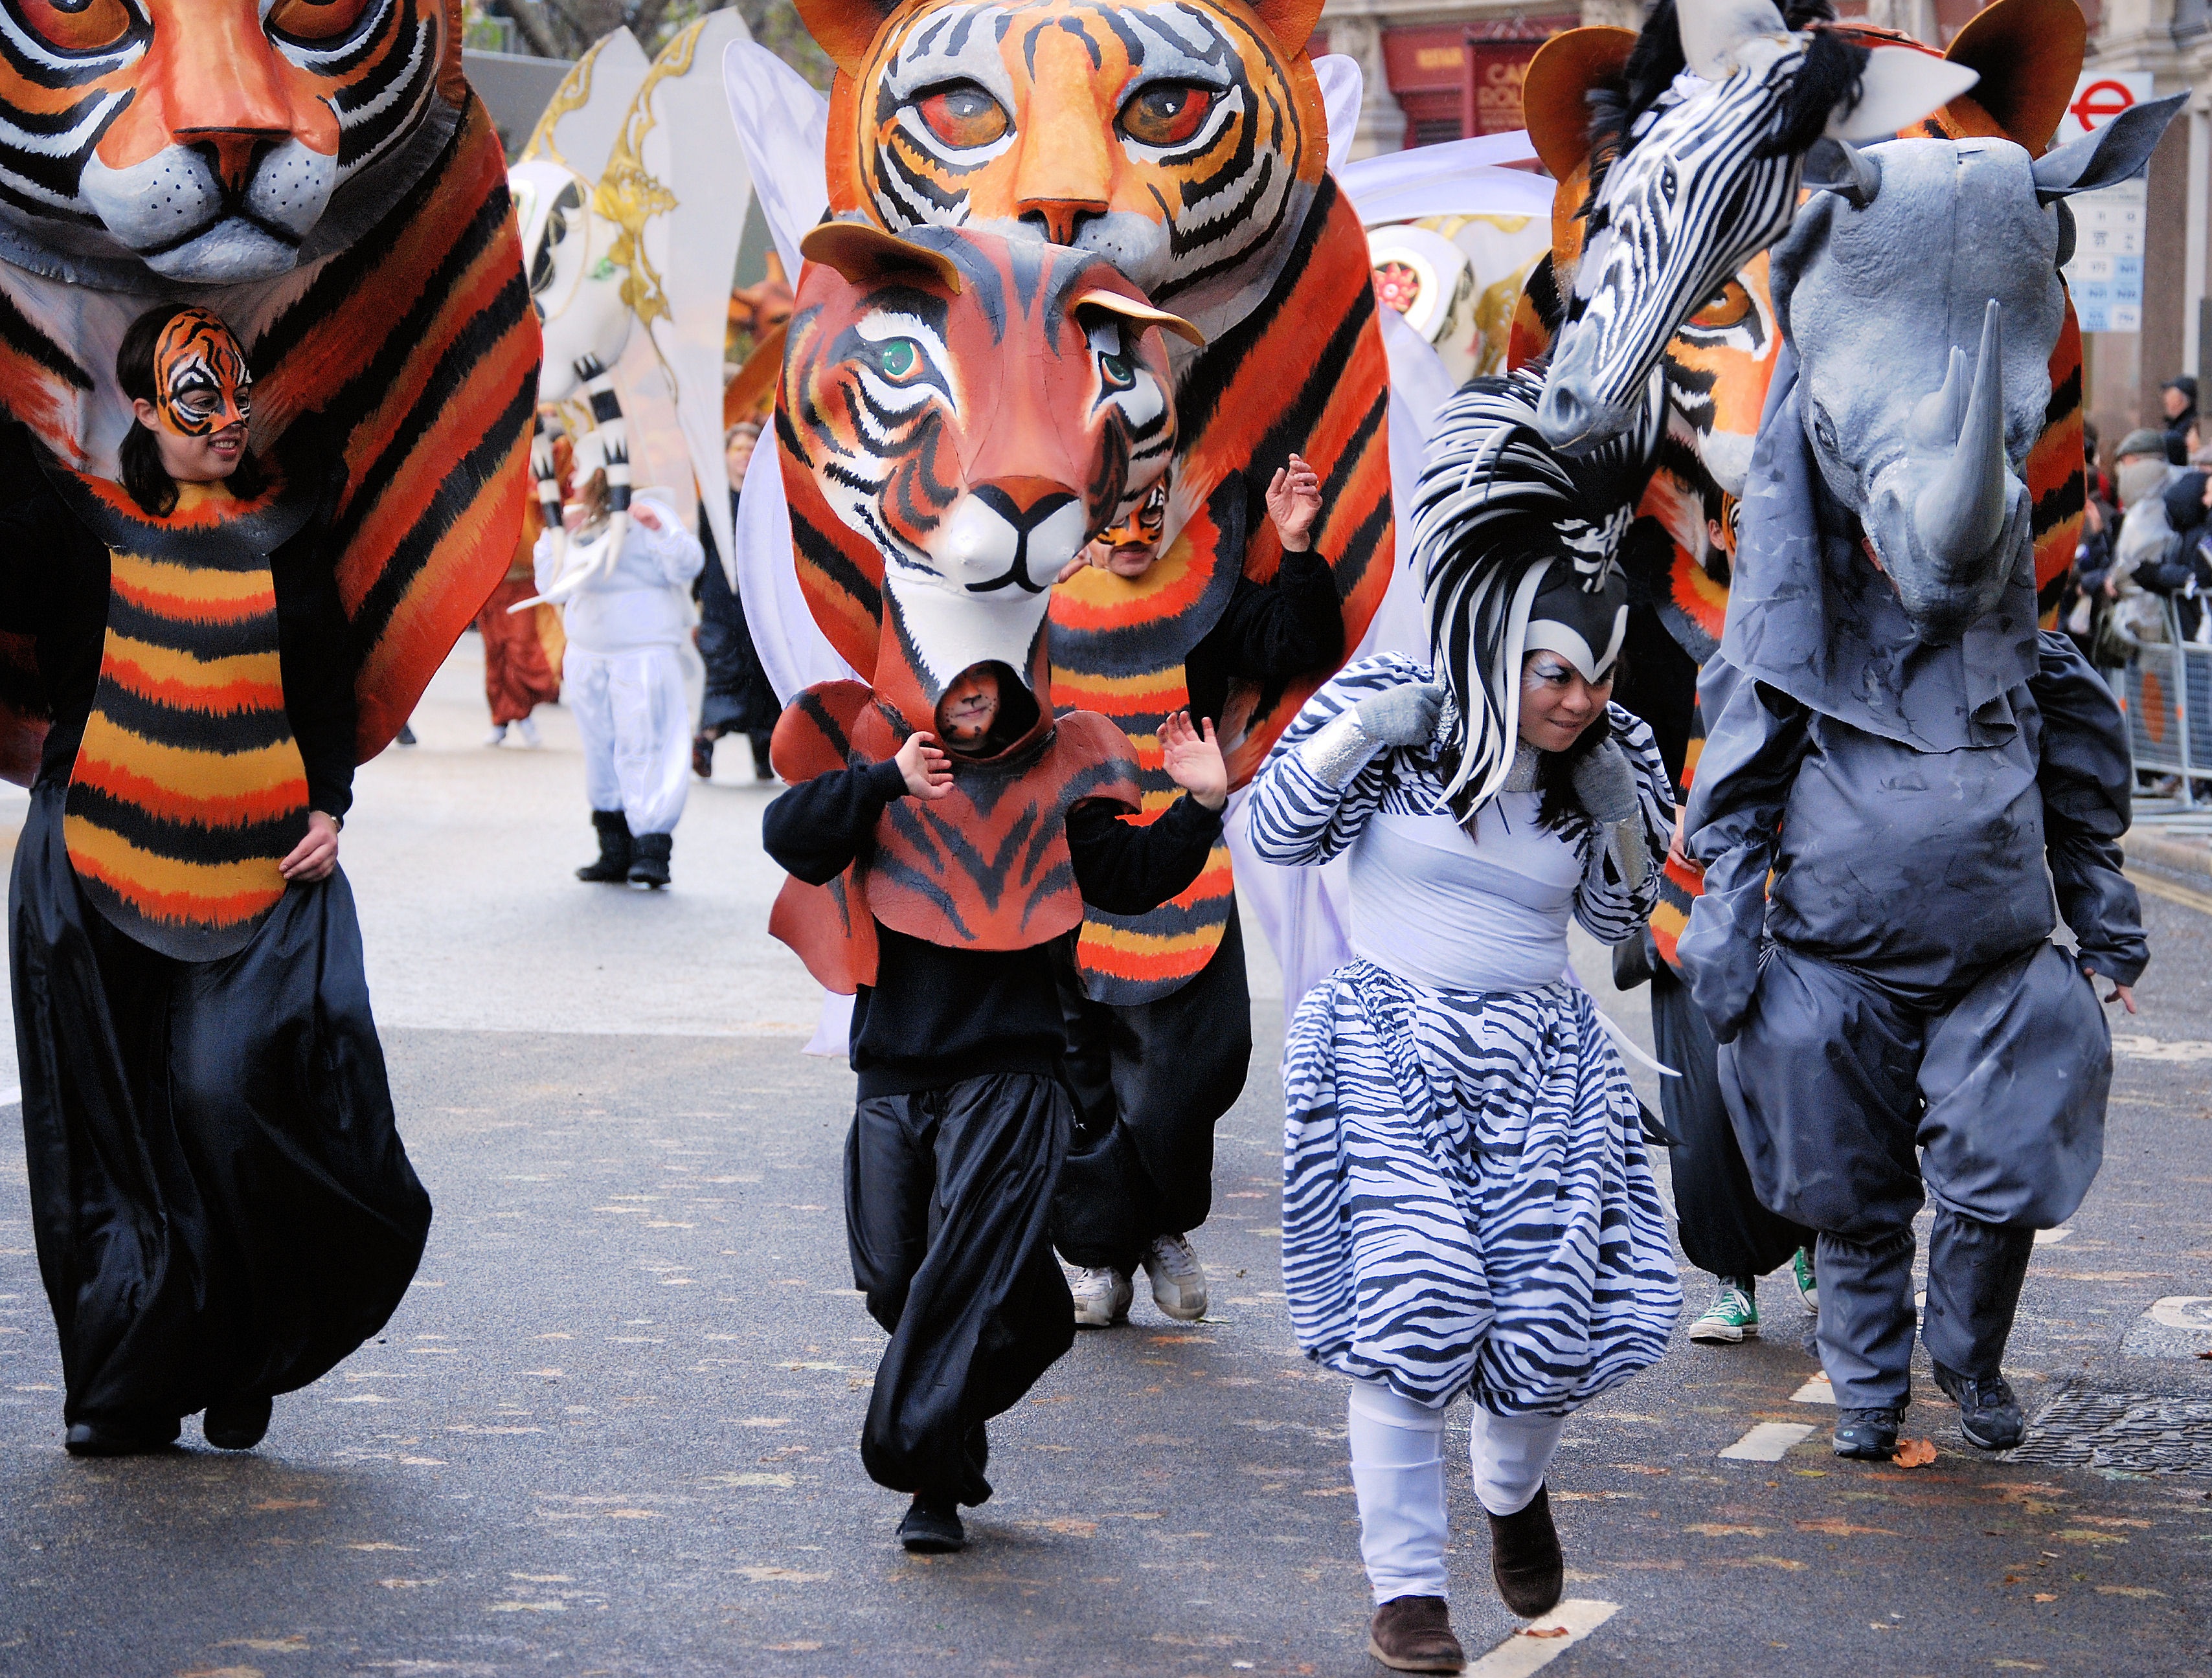
carnival, clothing, parade, performance art, face, festival, mask, tiger, costume, cat face